Chevrotain

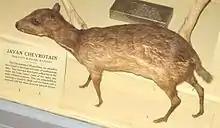
"Tragulus" sp.

According to the "Malay Annals", King Parameswara, seeking a place to found a new city, came to a place where he saw a mouse deer ("kancil" in Malay) kicking his hunting dog into the river. He thought this boded well, remarking, "This place is excellent. Even the mouse deer is formidable. It is best that we establish a kingdom here". This became the Malacca Sultanate and Malacca its capital. In memory of this founding legend, the coat of arms of Malacca depicts two mouse deer.